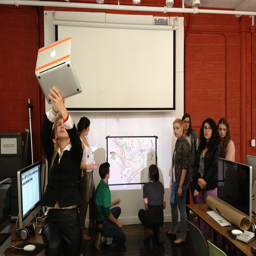
Students gather around a projection screen to learn.
A woman holding a laptop above shoulders with a group of people looking on and three others looking at a map.
an image of group of people in a meeting
People work together in a board room on office equipment.
A woman holding up a laptop and looking at it while a group looks at a map behind her.